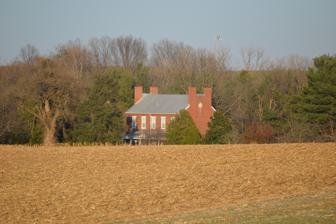
Building: Contentment (Mount Crawford, Virginia)
Country: United States of America
Year built: 1823
Historic house in Virginia, United States United States historic place Contentment U.S. National Register of Historic Places Virginia Landmarks Register View from U.S. Route 11 Show map of Virginia Show map of the United States Location 253 Contentment Ln., near Mount Crawford, Virginia Coordinates 38°20′31″N 78°56′13″W / 38.34194°N 78.93694°W / 38.34194; -78.93694 Area 3.3 acres (1.3 ha) Built 1823 ( 1823 ) Architectural style Federal NRHP reference No. 04000481 VLR No. 082-0062 Significant dates Added to NRHP May 19, 2004 Designated VLR March 17, 2004 Contentment , also known as the Grattan House, is a historic home located near Mount Crawford , Rockingham County, Virginia . It was built in 1823, and is a two-story, five-bay, brick Federal style dwelling.  It has a pair of slightly projecting interior end chimneys placed at each end of the standing-seam metal gable roof with a brick parapet between each pair.  During the American Civil War , on June 2–3, 1864, the house served as the headquarters of Confederate General John D. Imboden before the Battle of Piedmont .  It was also the site of one of the major skirmishes before the Confederate defeat at Cedar Creek , near Winchester.  That skirmish was initiated by General Jubal Early and began at Contentment on October 4, 1864. It was listed on the National Register of Historic Places in 2006. References